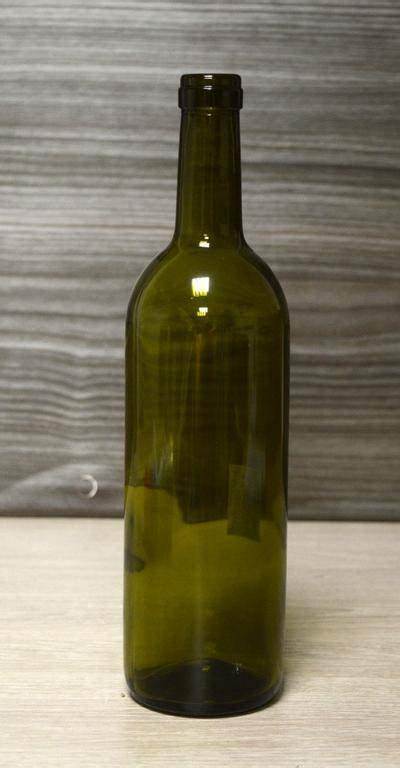
Waste category: glass